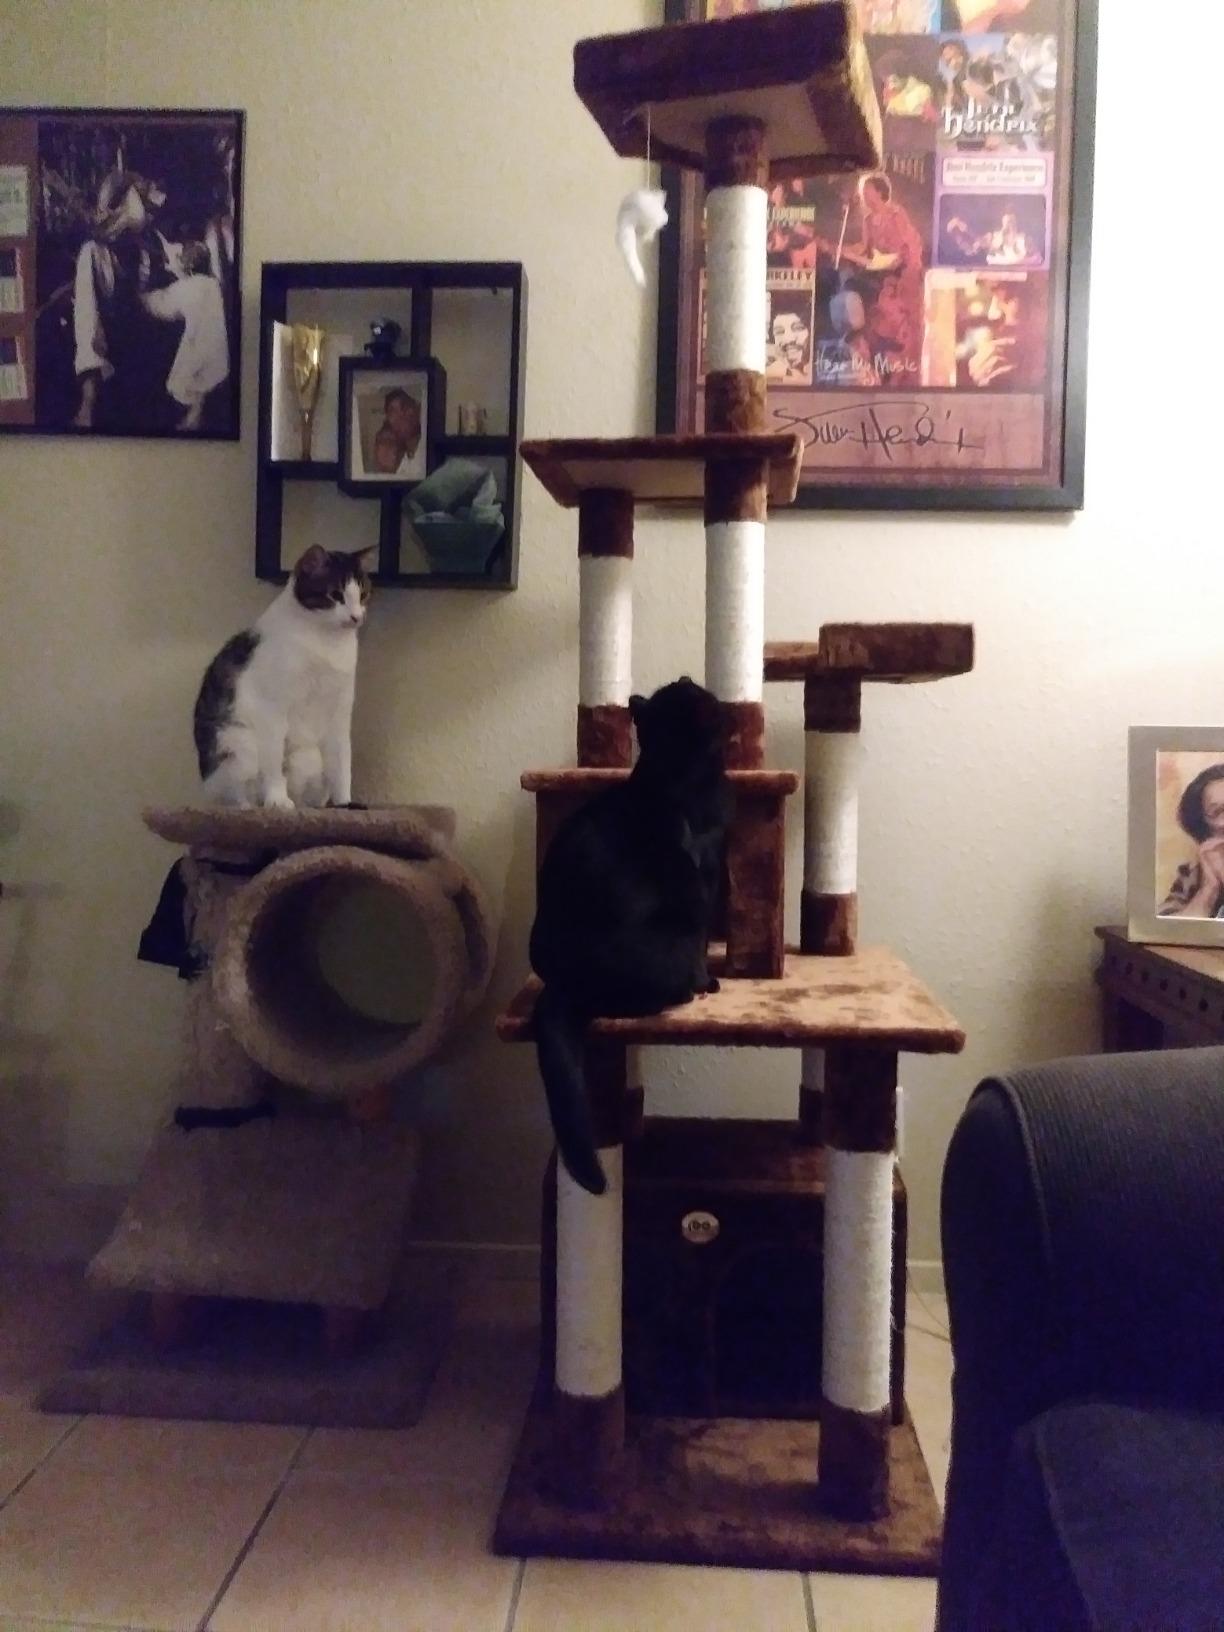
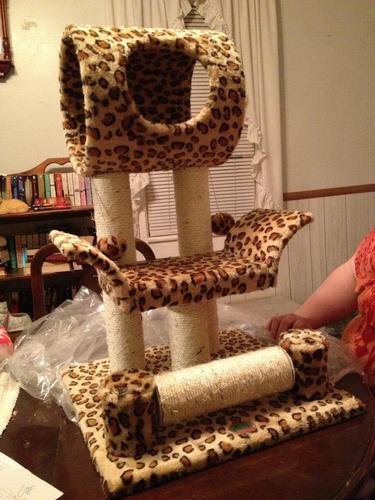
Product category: items_cat tree
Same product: no